Pendant

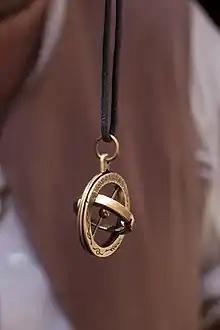
Traveller's sundial pendant (a portable form of astronomical rings) used to tell time from the sun.

Tools worn as pendants include Maori pounamu pendants. Shepherd's whistles, bosun's whistles, and ocarinas can also be made as pendants. Portable astronomical and navigational instruments were made as pendants.